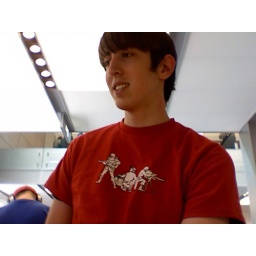
apple store in chicago. from the built-in camera on a laptop that i emailed to myself...yay